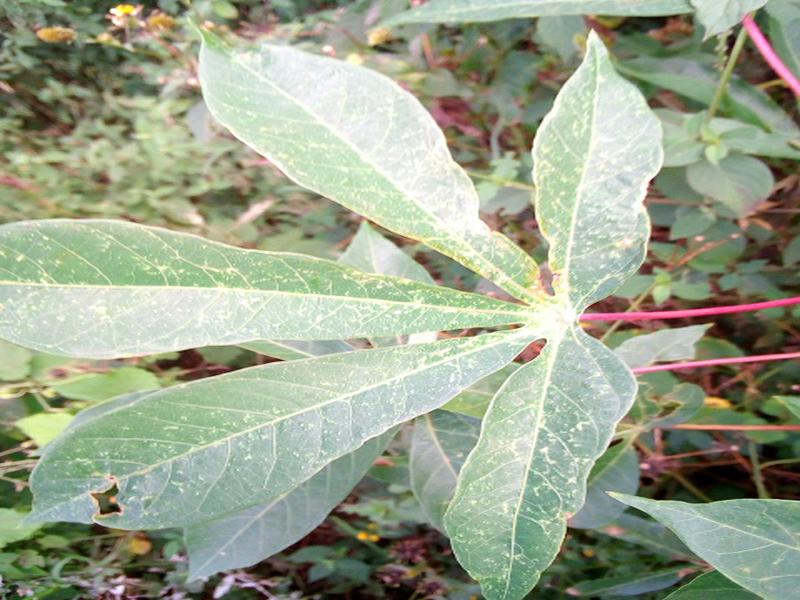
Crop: cassava
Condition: green_mottle